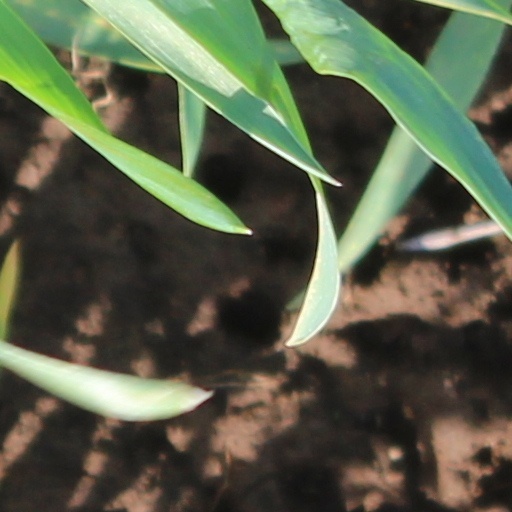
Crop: wheat